Jarl Alfredius

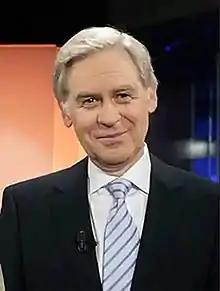
Jarl Alfredius

Jarl Martin Alfredius (3 January 1943 – 31 March 2009) was a Swedish journalist and newsreader at Swedish Television.